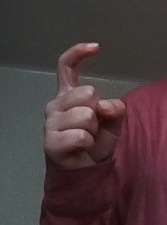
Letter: ra